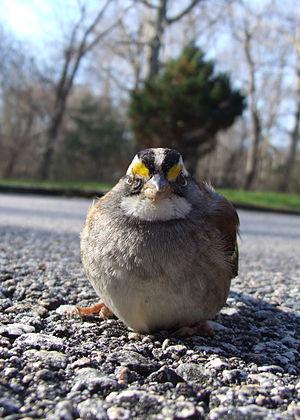
Les termes de troisième sexe ou de troisième genre qualifient soit un individu considéré comme n'étant ni homme ni femme, à la fois homme et femme, ou « neutre » ; soit un individu appartenant à une troisième catégorie sociale dans des sociétés dont la culture connait trois genres ou plus.